Todos Juntos Podemos Parar el SIDA

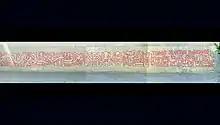
Reproduction of the mural in 2014

During Haring's trip back from Madrid in February 1989, Haring's friend Montse Guillén, owner of the restaurant El Internacional in New York, suggested that he create an AIDS awareness mural in Barcelona. Haring agreed under the condition that he chose the location. With permission from the Town Hall, Haring selected a square in the Raval, then a drug infested area known as the Barrio Chino (Chinatown).